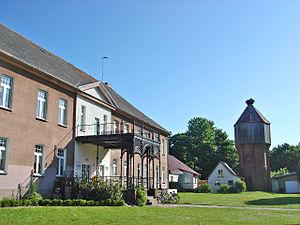
Brunn est une commune rurale allemande de l'arrondissement du Plateau des lacs mecklembourgeois qui comptait 1 115 habitants au 31 décembre 2010. Elle se trouve à treize kilomètres de Neubrandenburg et fait partie du canton de Neverin.